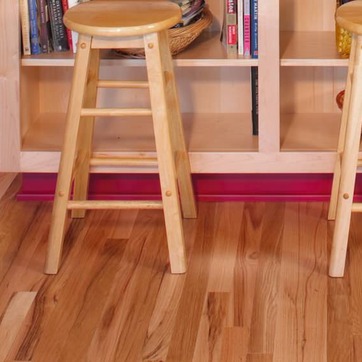
Material: wood